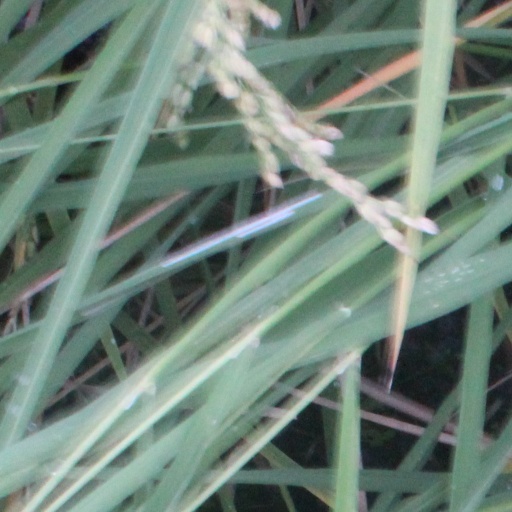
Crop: rice